Day Zero (novel)

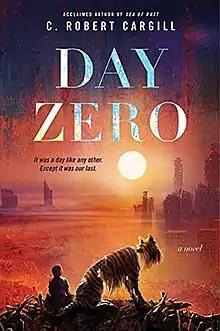
First edition

Day Zero is a science fiction novel by American writer C. Robert Cargill, published by Harper Voyager on May 25, 2021. The plot centers around a young boy, Ezra, being protected by a robot, Pounce, as they make their way through the post-apocalyptic world. Day Zero is a prequel of Cargill's novel, "Sea of Rust".